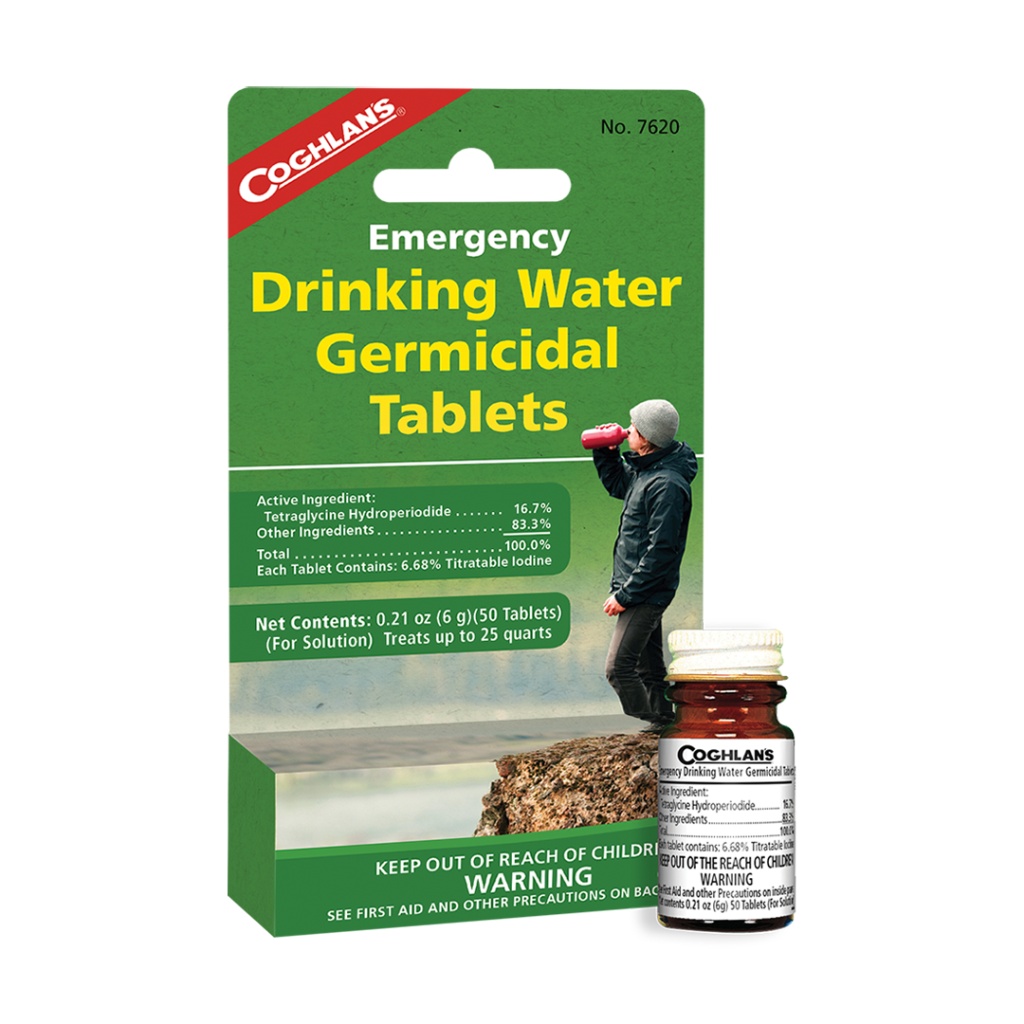
Drinking Water Tablets
For emergency disinfection of drinking water. When used as directed, the tablets make most water bacteriologically suitable for drinking (proven effectiveness against Giardia lamblia). Please note, these drinking water tablets are designed for short term or limited emergency use only. Not to be used on a continuous basis. 2 tablets required per 1 litre of water. Contains 50 tablets in each bottle. Features: Easy to use - no unpleasant taste Iodine-based compound (chlorine free)
Brand: Coghlan's
Category: Sporting Goods > Outdoor Recreation > Camping & Hiking > Portable Water Filters & Purifiers > Water Purifier Tablets